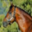
Label: horse